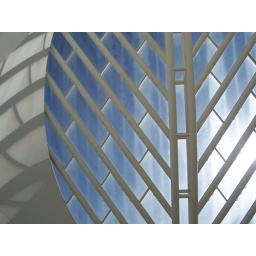
'visitors find themselves bathed in golden white light.'